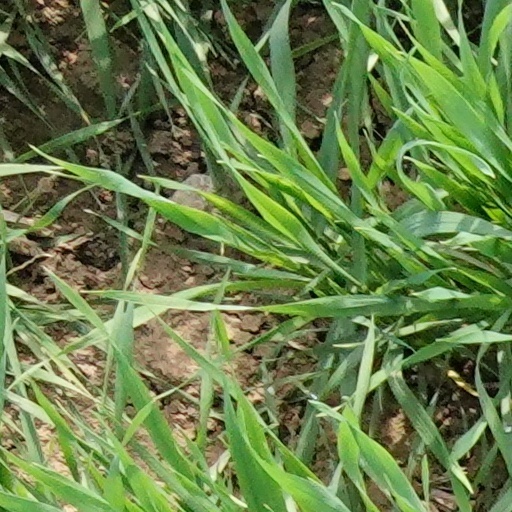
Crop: wheat